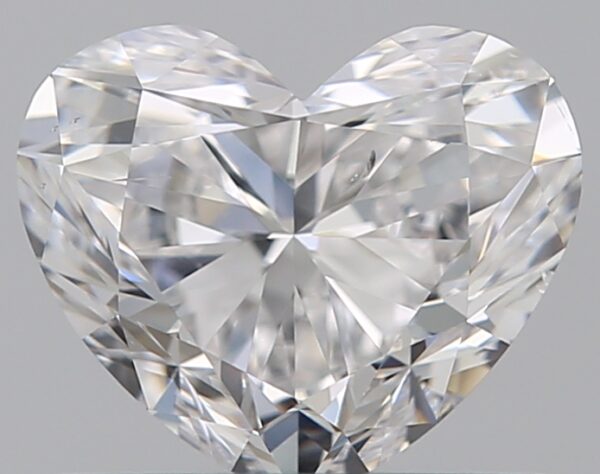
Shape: heart
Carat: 0.7
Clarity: SI1
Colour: D
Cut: EX
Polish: EX
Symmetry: VG
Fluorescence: F
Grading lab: GIA
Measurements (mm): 5.19 x 6.15 x 3.48